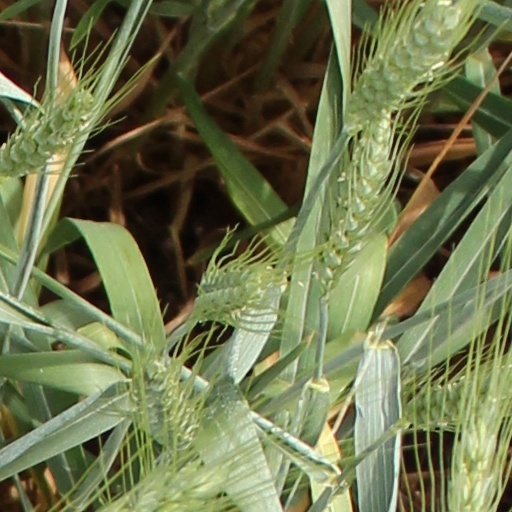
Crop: wheat